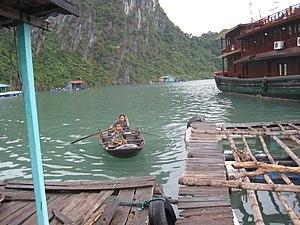
Halong Bay floating village
La baie d'Ha Long, baie d'Halong ou baie d'Along est une vaste baie naturelle d'eau marine de plus de 43 000 hectares située entre Hạ Long et le parc national de Cat Ba de l’île de Cat Ba, dans le golfe du Tonkin de la mer de Chine méridionale, de la province de Quảng Ninh au nord du Vietnam, à la frontière chinoise du Dongnan Qiuling, à 170 km à l'est de la capitale Hanoï. Ses 120 km de côte littorale, son panorama marin naturel préservé spectaculaire et exceptionnel de 1 969 îles karstiques calcaires immergées, et la richesse biologique de son écosystème tropical lui valent d'être inscrite sur la liste du Patrimoine mondial de l'UNESCO depuis le 17 décembre 1994. Ce site du club des plus belles baies du monde, élu en 2011 une des sept nouvelles merveilles de la nature, est une des plus importantes destinations de tourisme au Vietnam et de tourisme du monde avec 2,5 millions de visiteurs annuels en 2015.